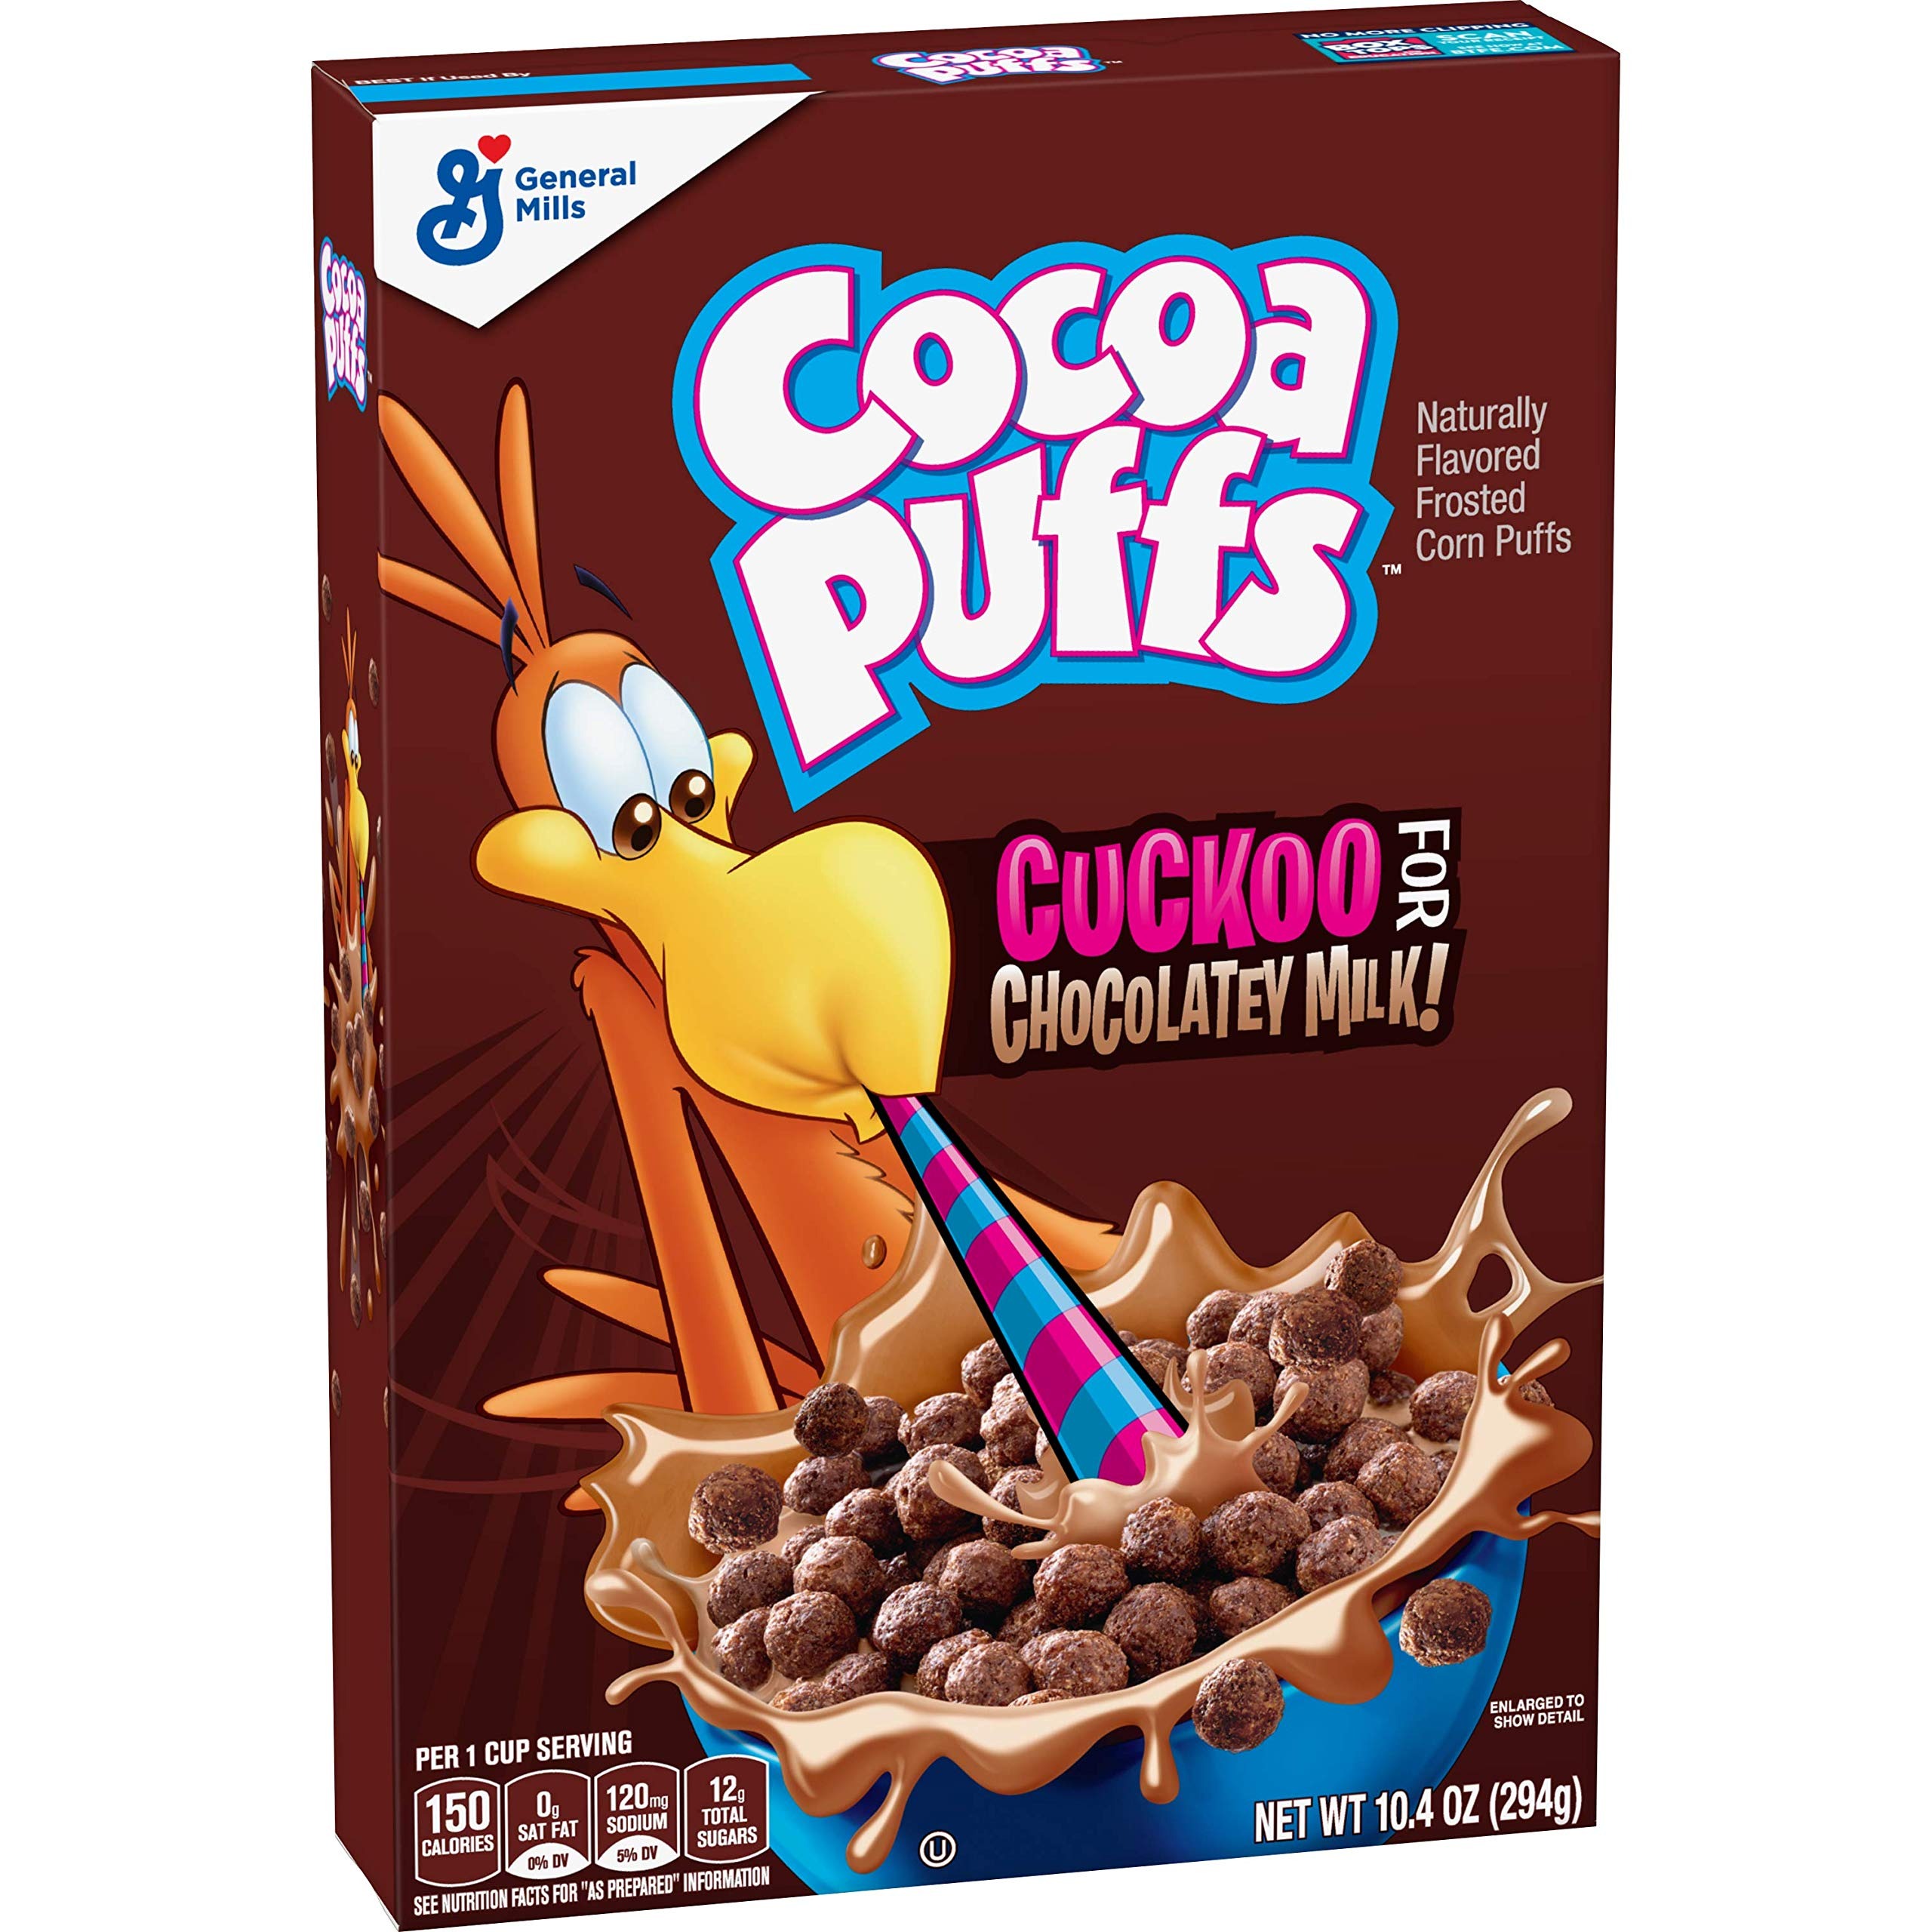
Item Name: Cocoa Puffs, Chocolate Cereal, 10.4 oz
Bullet Point 1: CEREAL: Cocoa Puffs Chocolate Cereal is a delicious breakfast cereal for the entire family to enjoy
Bullet Point 2: GREAT TASTE: Delicious Chocolate Crispy Corn Puffs Cereal and whole grain oats
Bullet Point 3: REAL INGREDIENTS: Simply made without artificial flavors or colors. No high fructose corn syrup
Bullet Point 4: WHOLE GRAIN: At least 10 grams of whole grain per serving (At least 48 grams recommended daily)
Bullet Point 5: BOX CONTAINS: 10.4 oz
Value: 10.4
Unit: Ounce

Price: 5.99